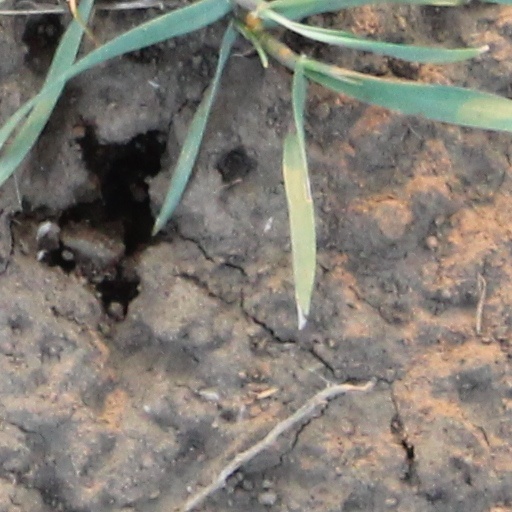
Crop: wheat